Andrew Brimmer

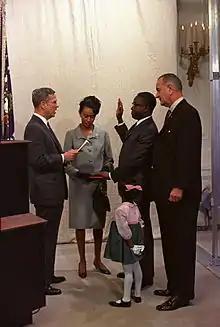
Brimmer being sworn in as a member of the Federal Reserve Board by William McChesney Martin in 1966. U.S. President Lyndon B. Johnson and Brimmer's wife and daughter, Esther, look on.

Andrew Felton Brimmer (September 13, 1926 – October 7, 2012) was an American economist and business leader who served as a member of the Federal Reserve Board of Governors from 1966 to 1974. A member of the Democratic Party, Brimmer was the first African American to sit on the Board.